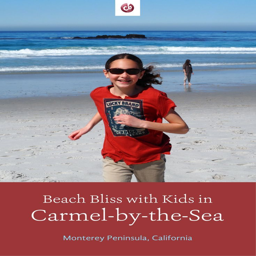
what to do with kids